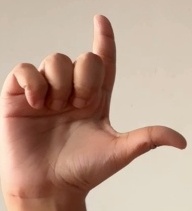
ASL sign: L